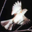
Label: bird